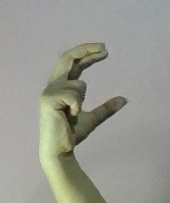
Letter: thal